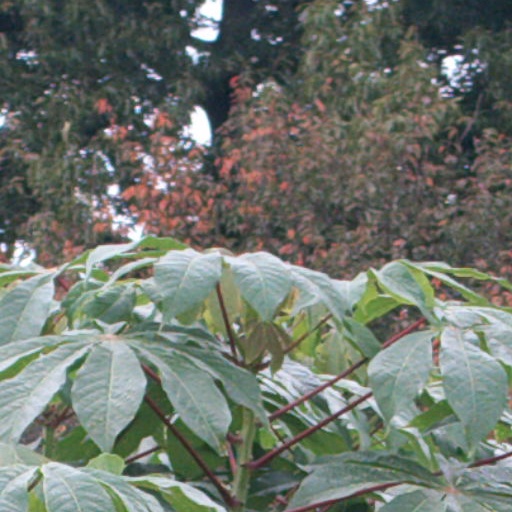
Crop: cassava